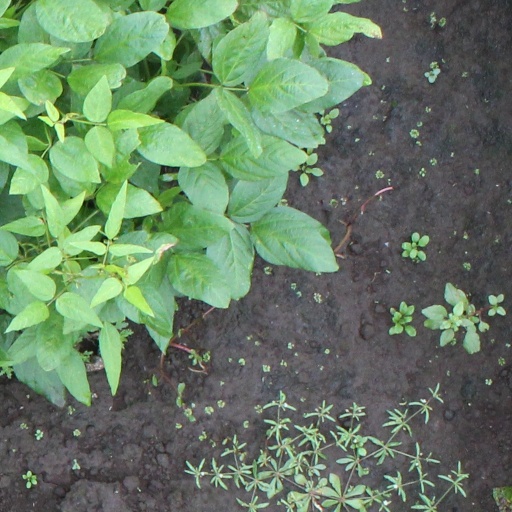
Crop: soybean